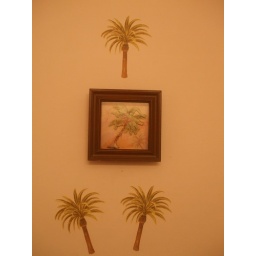
Palm tree &amp;quot;wallies: in my bathroom and a framed piece of 3-D palm tree art! ALL from a garage sale